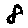
Label: 8